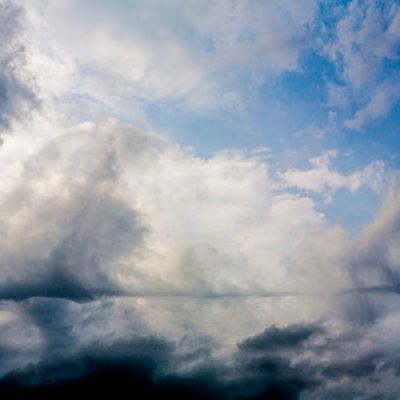
Cloud type: Nimbostratus (Ns)